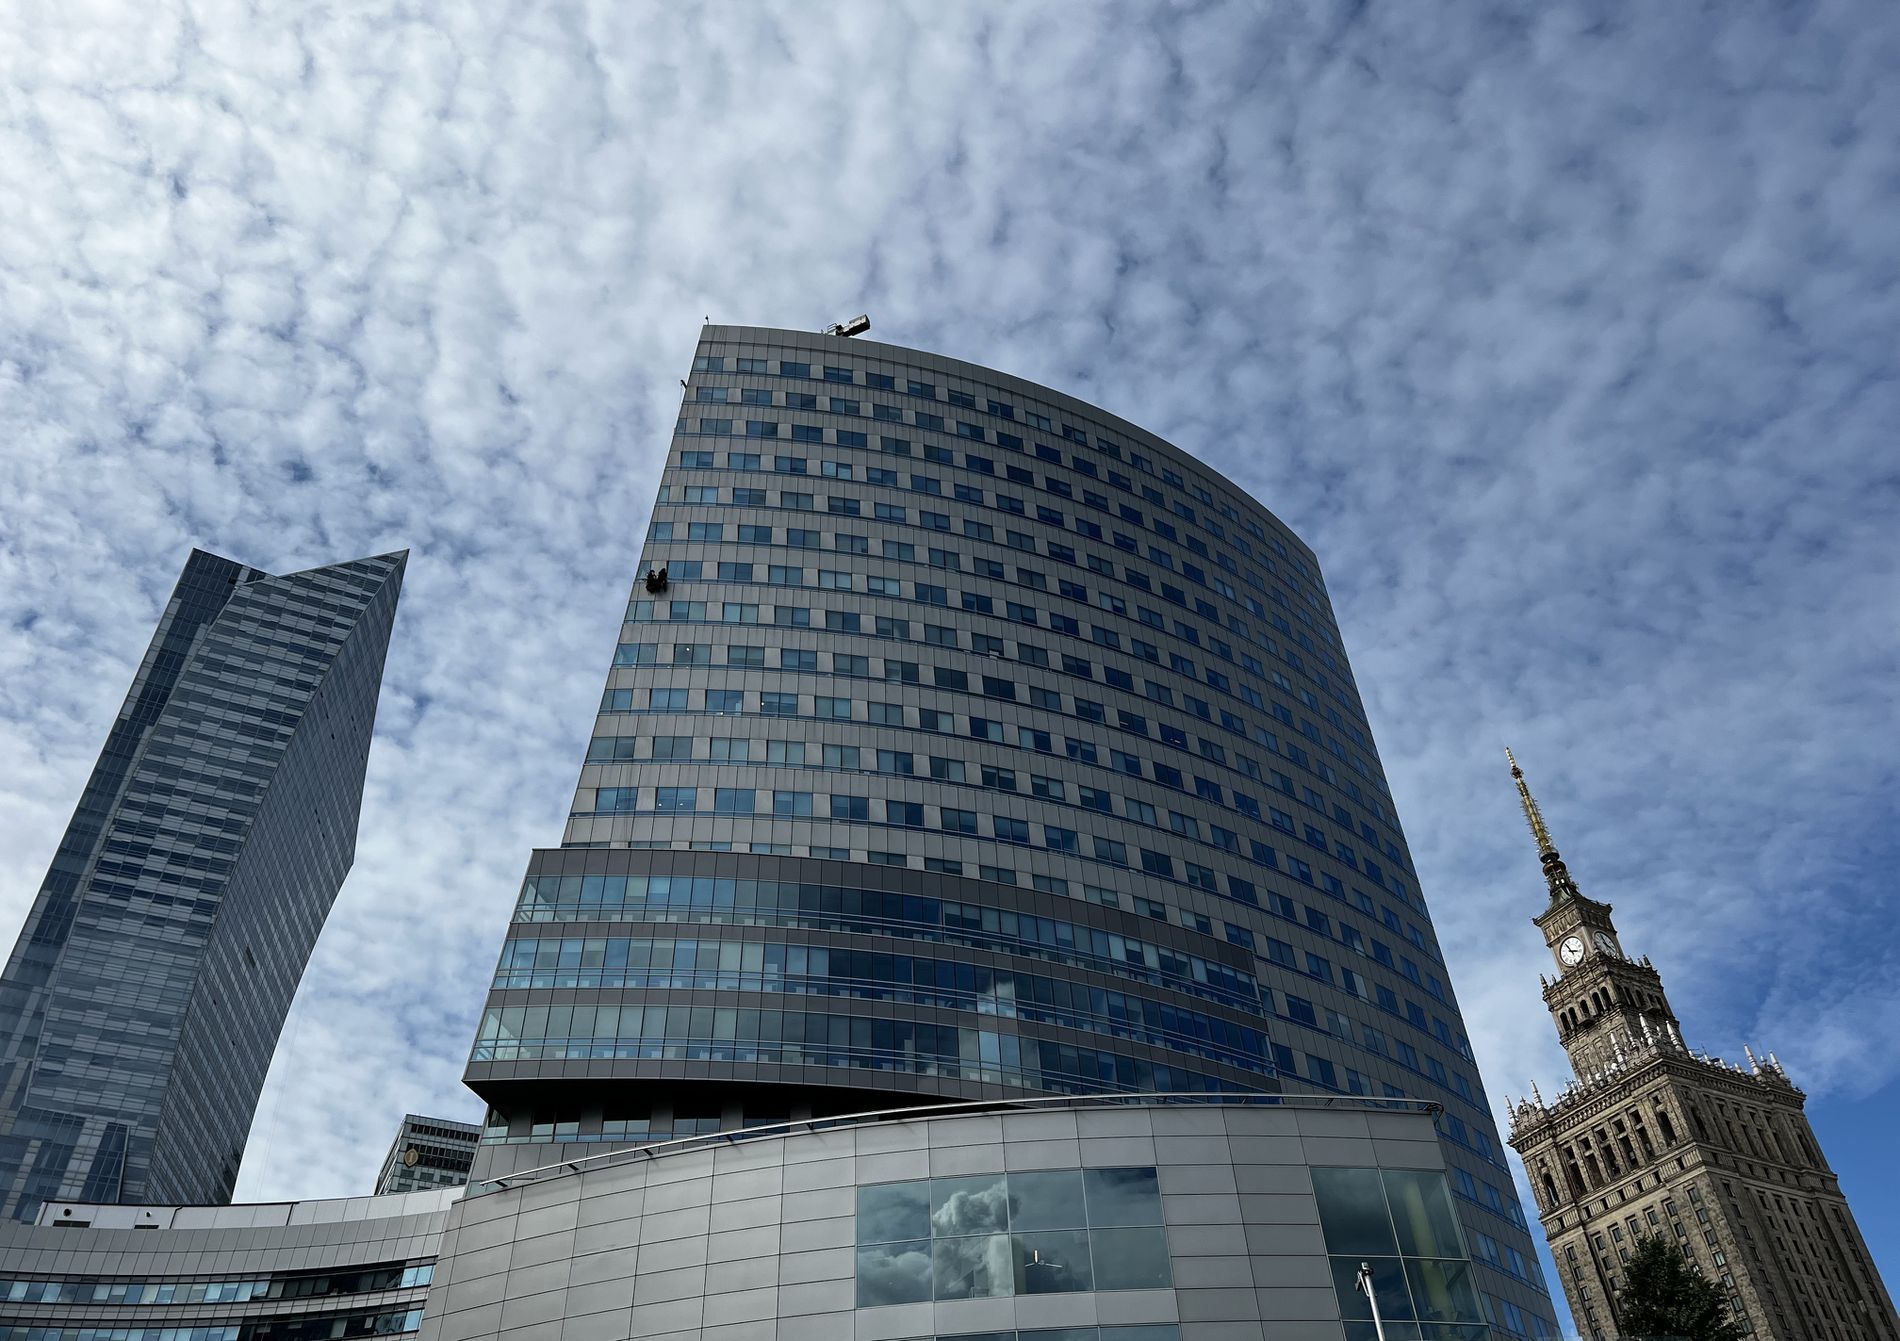
Warsaw skyscrapers
A picture taken in daylight of modern skyscrapers and the Palace of Culture and Science appear under an overcast sky in Warsaw
The photo was taken from a low angle, highlighting the height of the skyscrapers and the Palace of Culture and Science. The lighting is natural with reflections off the glass. The color palette is cool, dominated by blue and gray, creating a majestic urban atmosphere
Labels: Architecture, Building, City, Office Building, Metropolis, Urban, High Rise, Cityscape, Clock Tower, Tower, Spire, Condo, Housing, Apartment Building, Skyscraper, Downtown, Nature, Outdoors, Sky, Buildings, Skyscrapers, Culture Palace
Camera: Apple iPhone 13 Pro Max
Lens: iPhone 13 Pro Max back triple camera 5.7mm f/1.5
Aperture: F1.5
Exposure: 1/6992 sec
ISO: 50
Focal length: 5.7